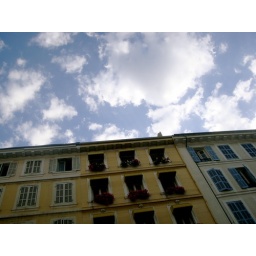
we stayed in the hotel with the flower boxes XOXO